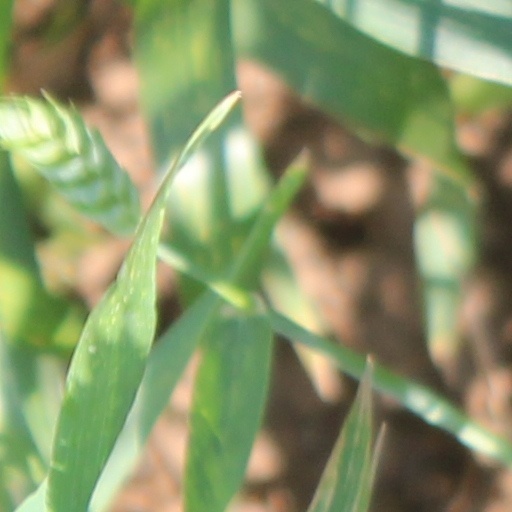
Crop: wheat